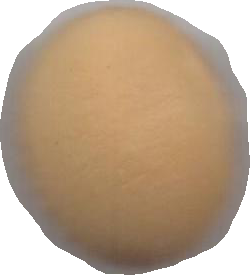
Variety: Grobogan